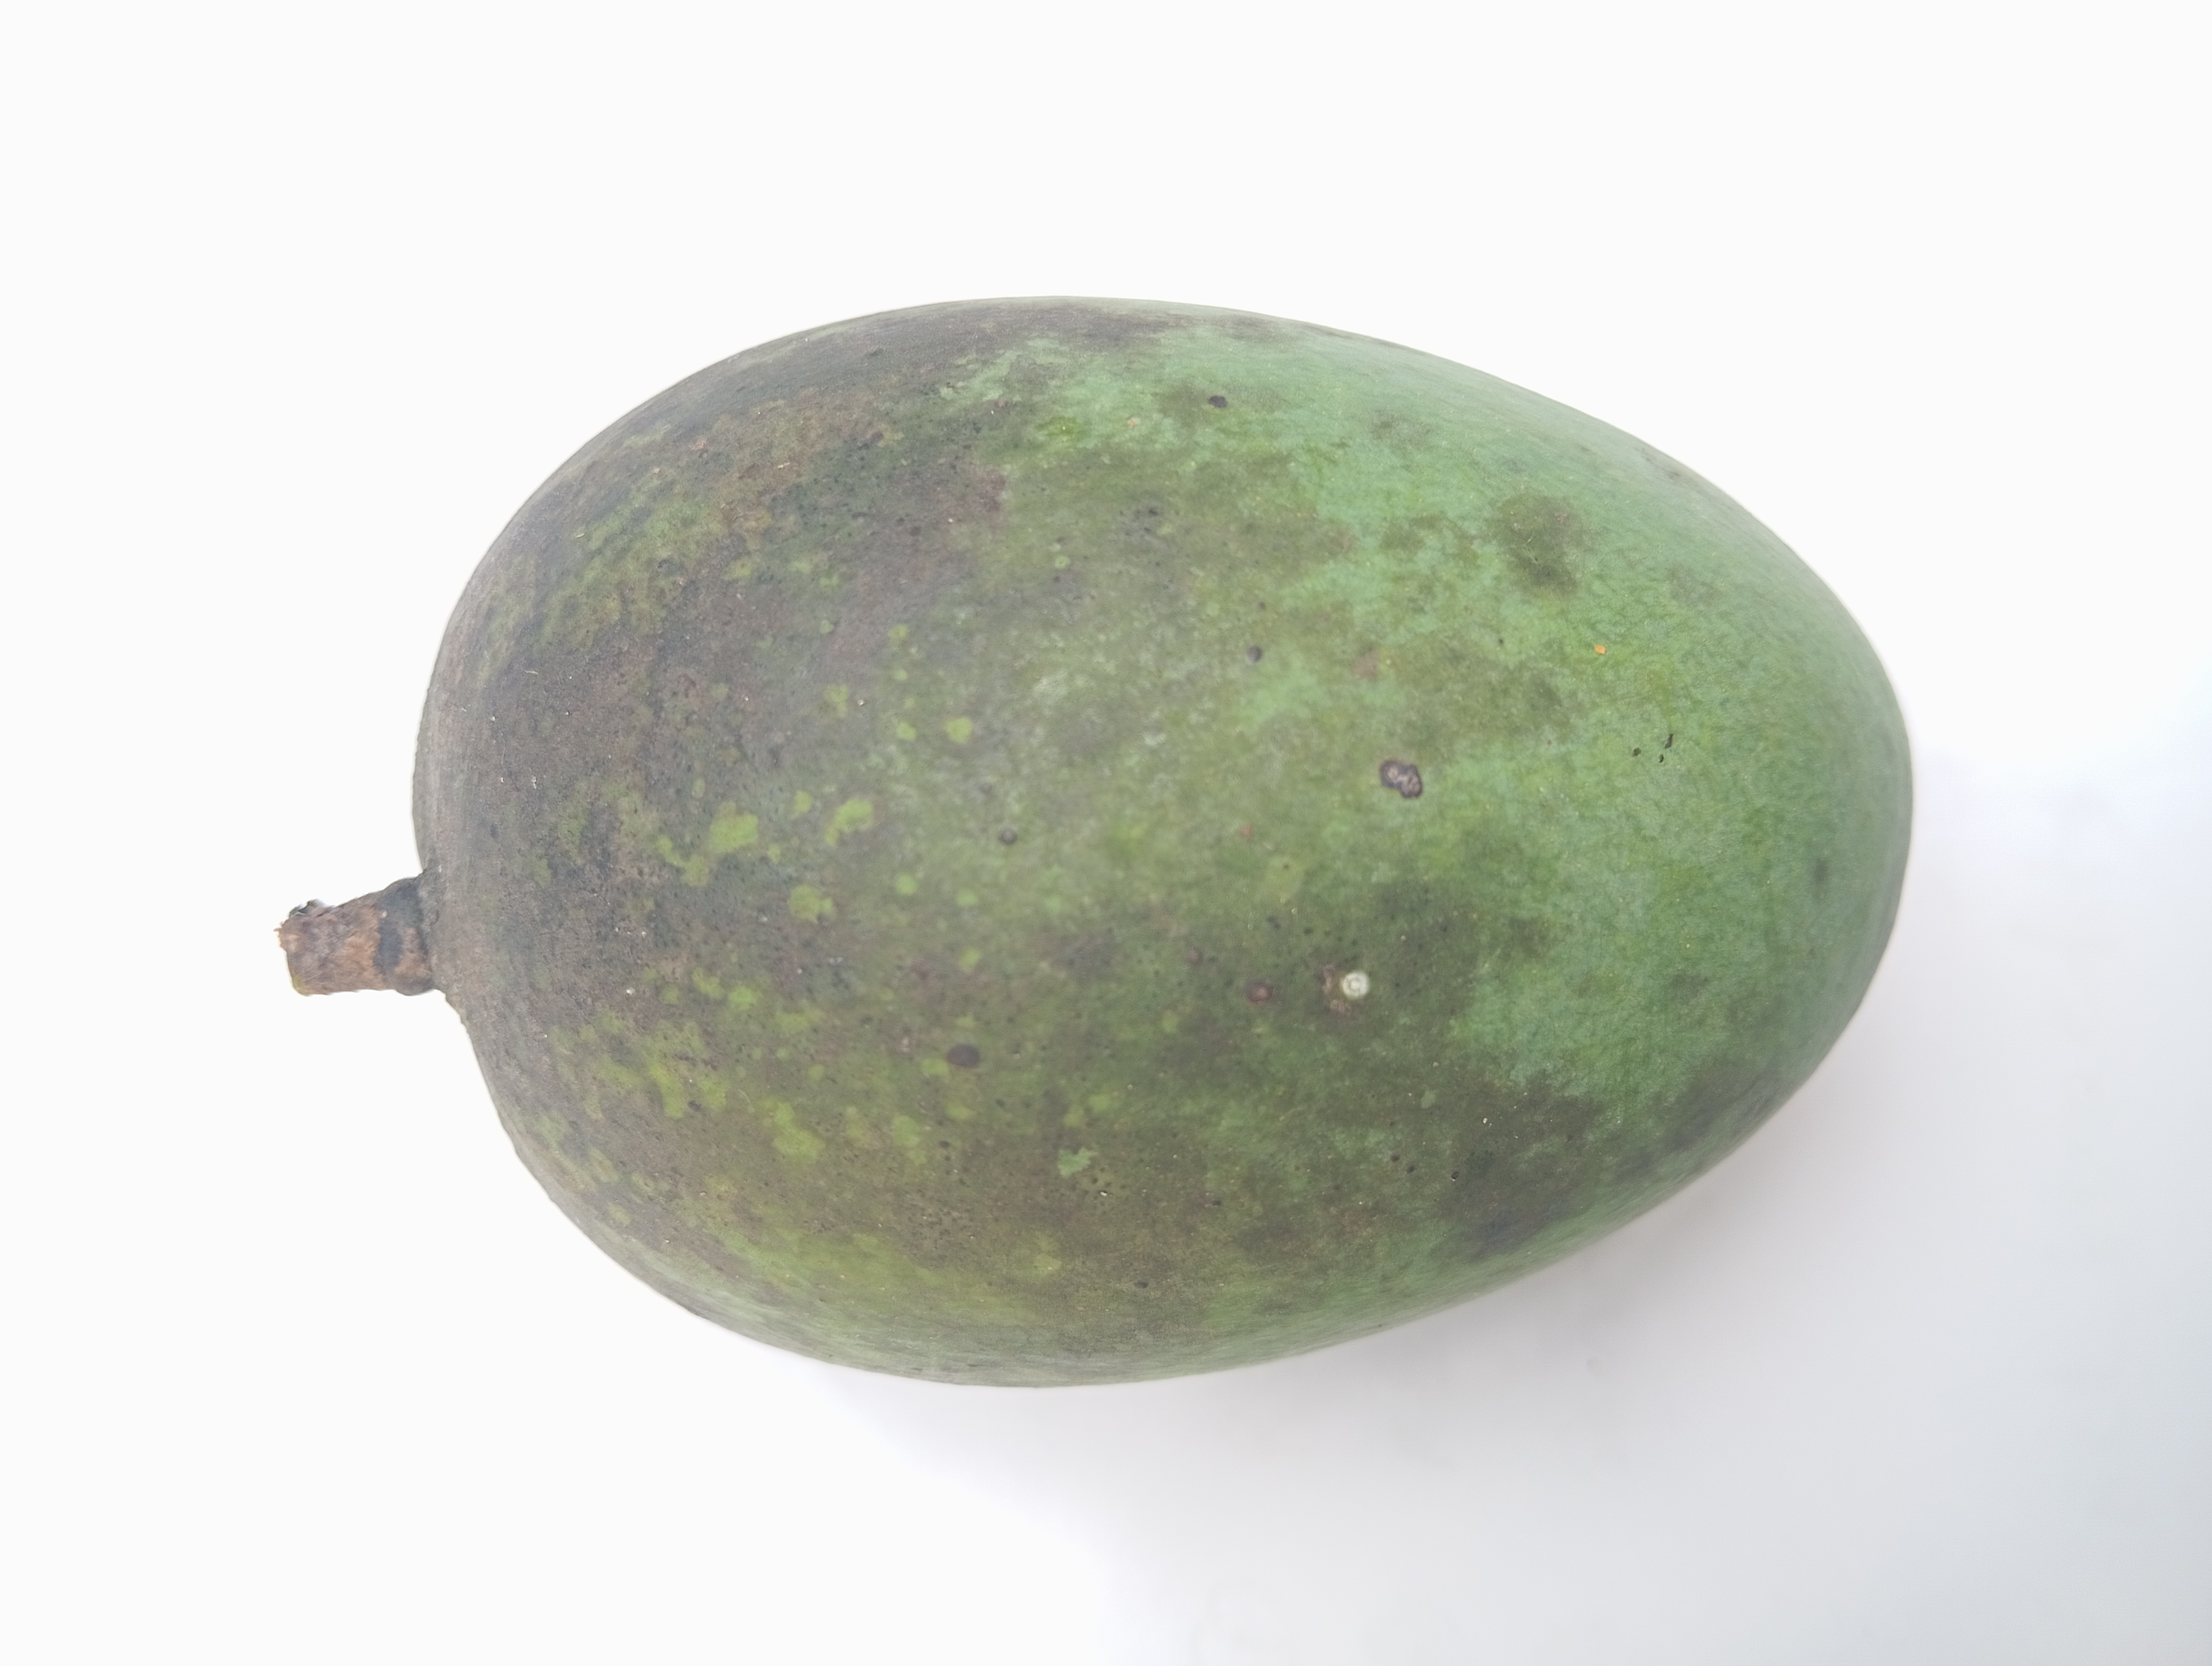
Mango variety: Harivanga